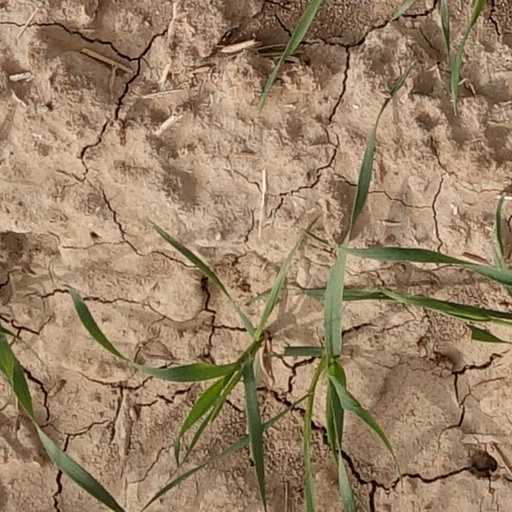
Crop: wheat